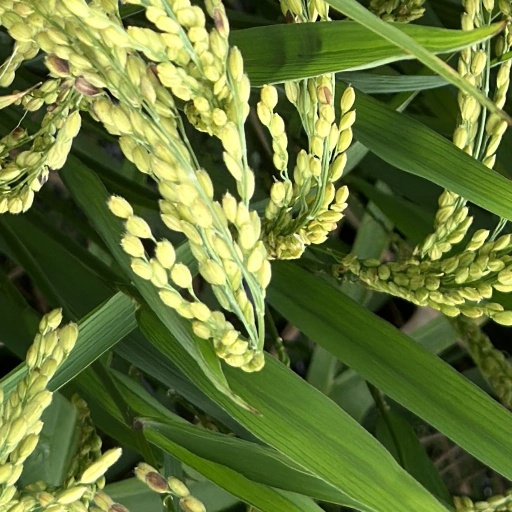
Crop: rice